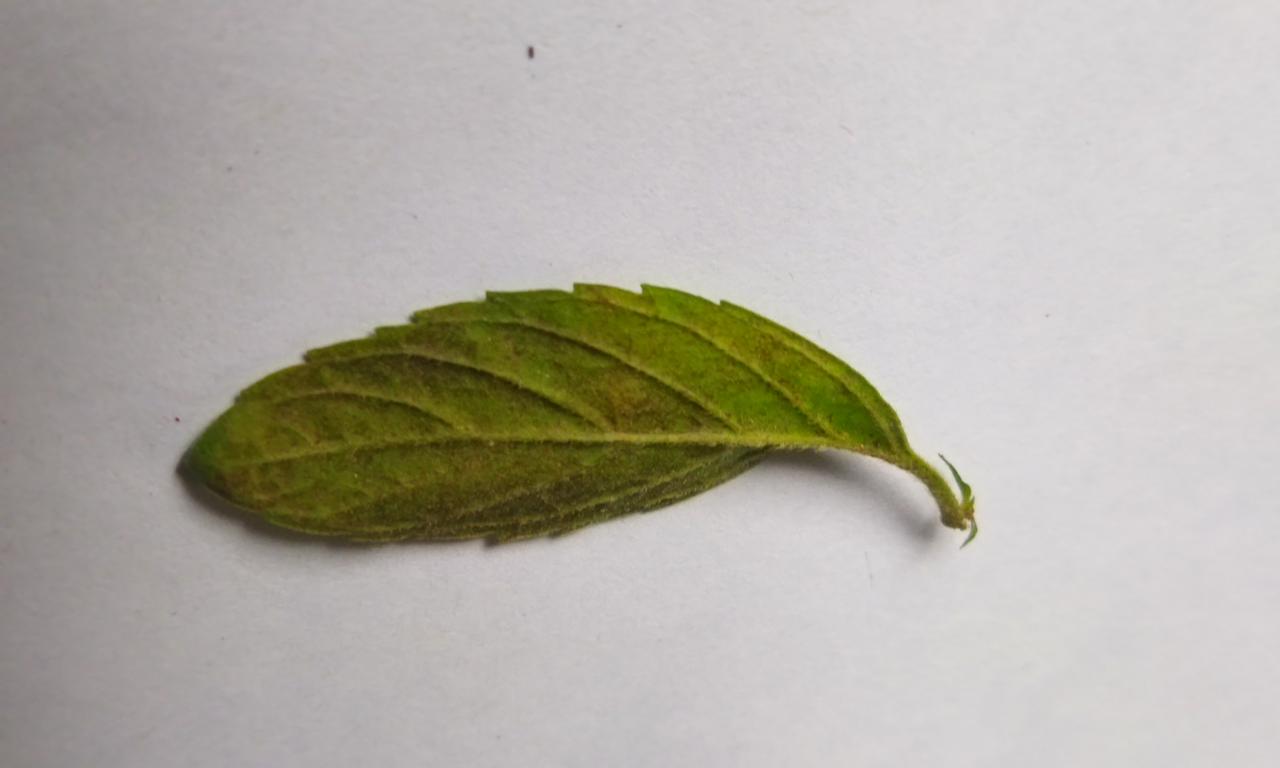
Label: Spoiled